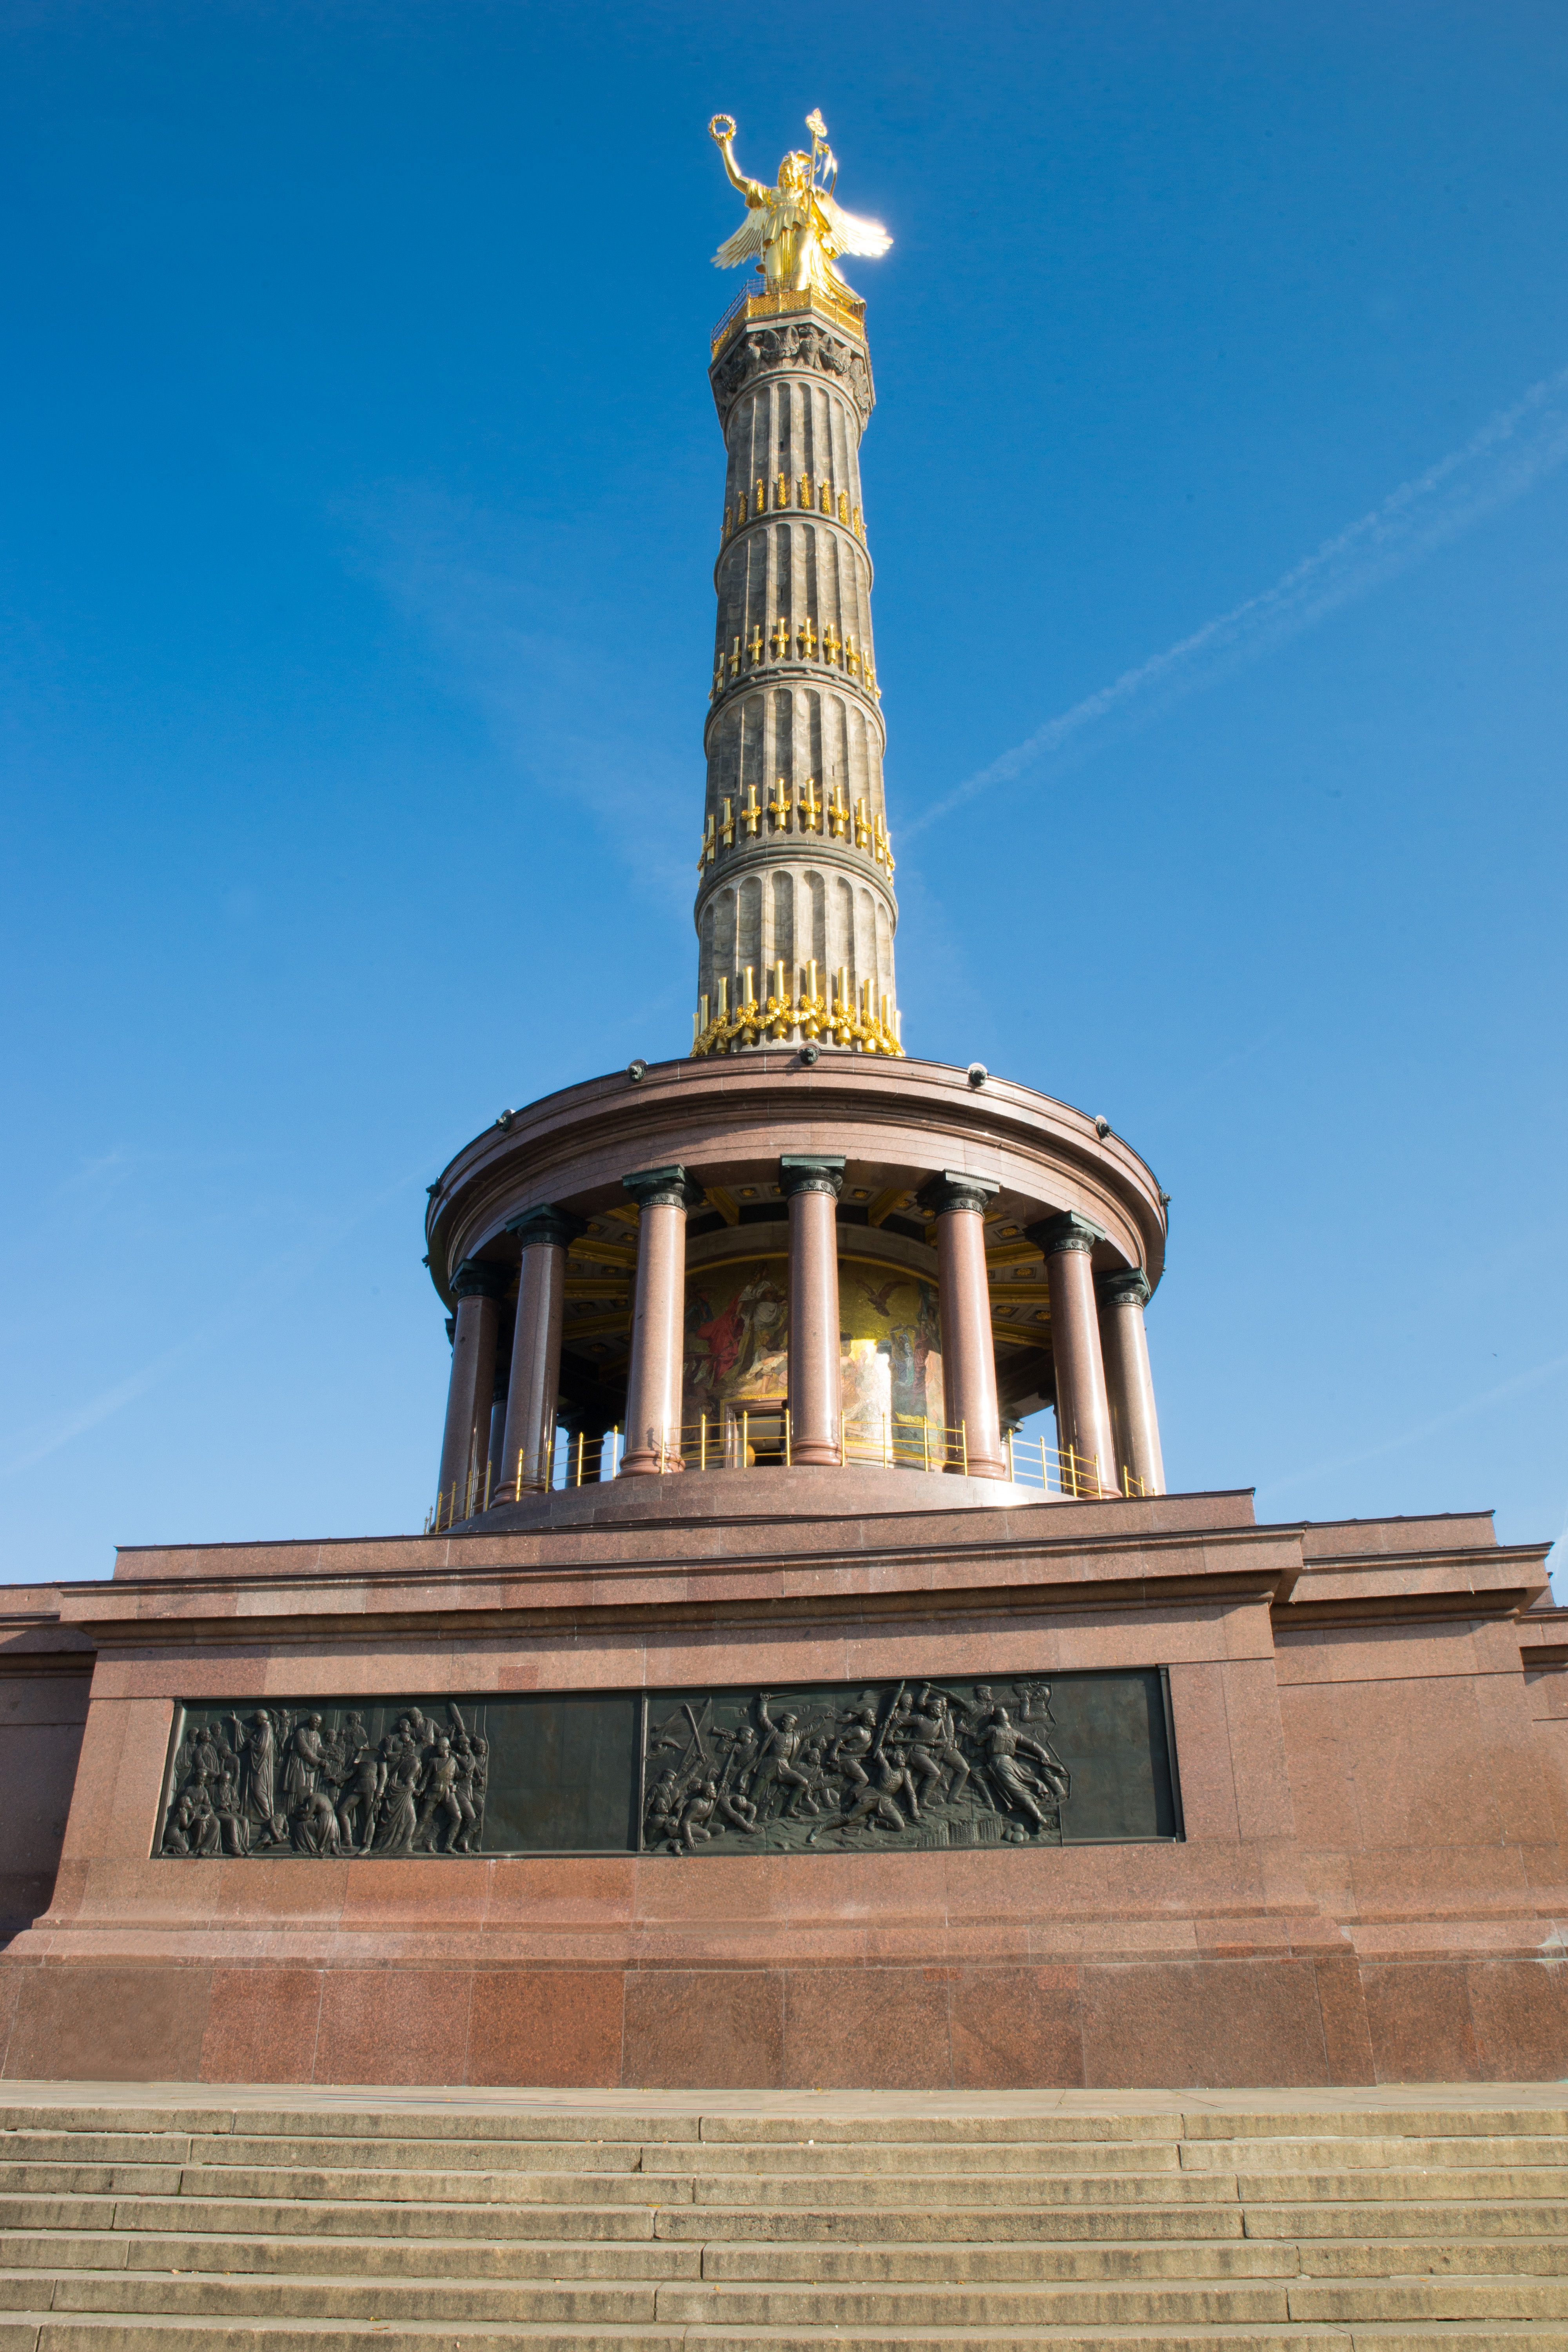
architecture, monument, statue, tower, landmark, facade, place of worship, bell tower, sculpture, angel, steeple, germany, berlin, dome, siegess ule